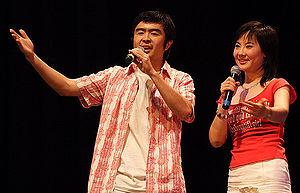
L'opéra du Huangmei ou Chant du Huangmei est à l'origine une forme rurale de chanson et de danse folkloriques dont l'existence remonte au moins à 200 ans. La musique est jouée avec un ton qui reste assez haut durant toute la chanson. Ce style est unique dans le sens où la musique ne ressemble pas au rythme typique de l'opéra chinois. Dans les années 1960, à Hong Kong, ce style fonctionne non seulement comme un opéra, mais également comme un style de chanson. De nos jours, l'opéra du Huangmei est considéré comme un spectacle traditionnel qui est l'objet de tentatives de relances en Chine continentale, à Hong Kong et à Taïwan.
L'opéra chinois ou théâtre chanté traditionnel chinois 戲曲 xìqǔ est synonyme de théâtre chinois jusqu'au XXᵉ siècle. Le 話劇 huaju est le théâtre parlé d'inspiration occidentale introduit au XXᵉ siècle. Il existe une troisième forme de spectacle théâtral populaire, le quyi 曲藝, l'art des conteurs, des chanteurs et des bateleurs qui a souvent inspiré le xiqu. Le terme de xiju 戲劇 désigne le théâtre en général ; il se divise en plusieurs formes principalement marquées par leur origine géographique ou culturelle. La langue ou le dialecte et la forme de musique est la caractéristique principale qui différencie ces différentes formes d'opéra.